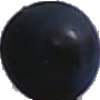
Label: blue_grape